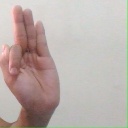
अक्षर: फ